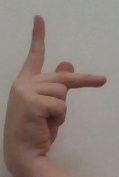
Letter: dha